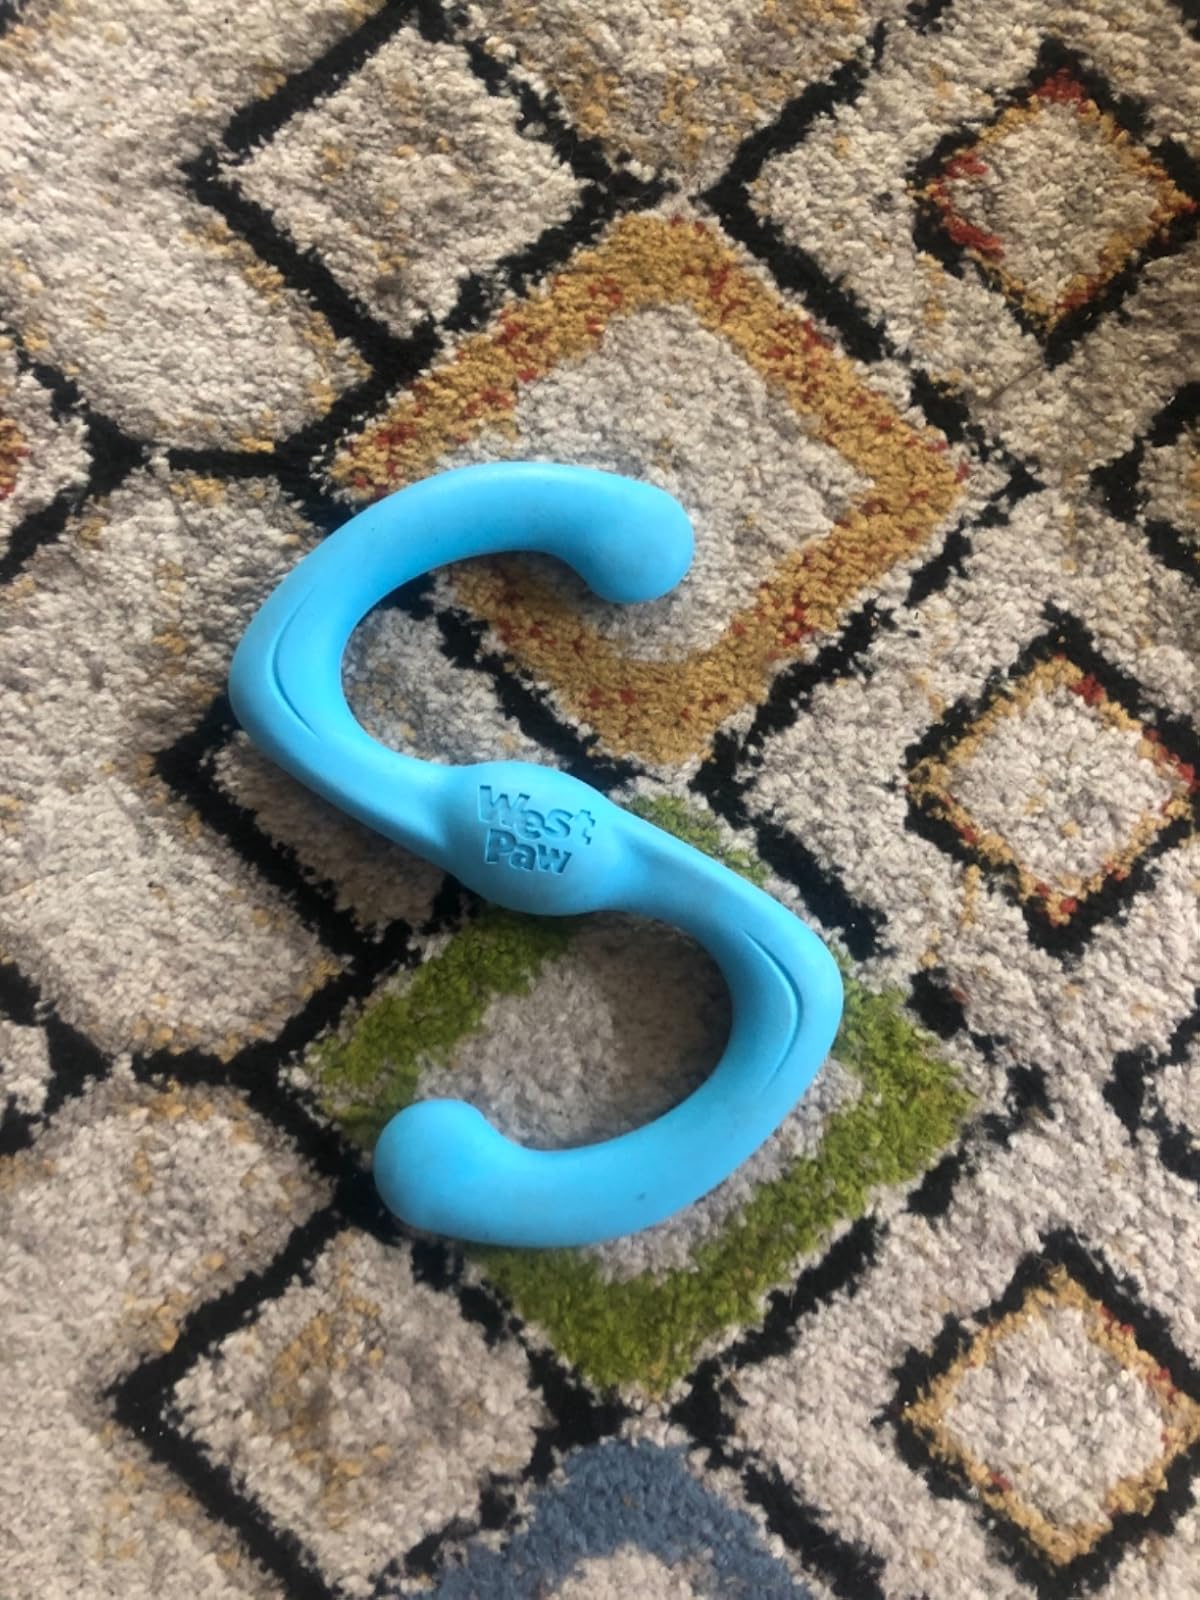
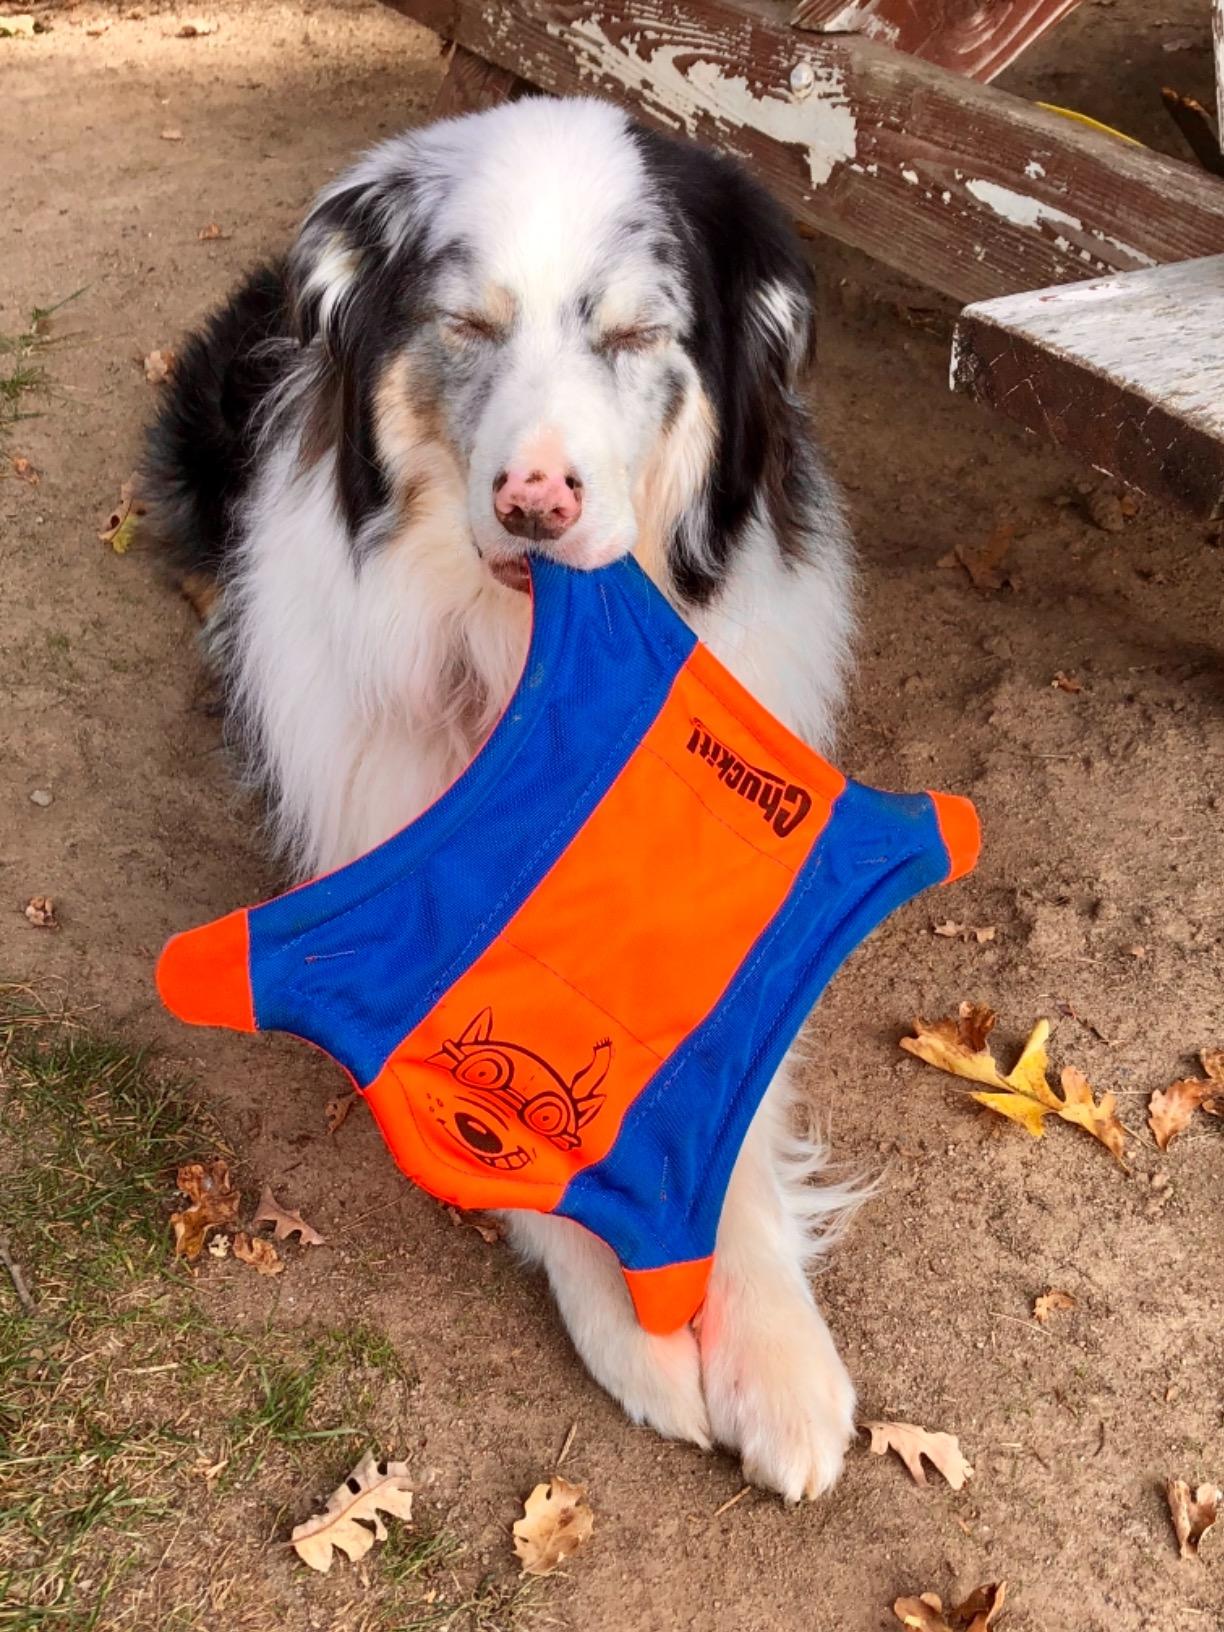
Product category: items_toy
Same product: no